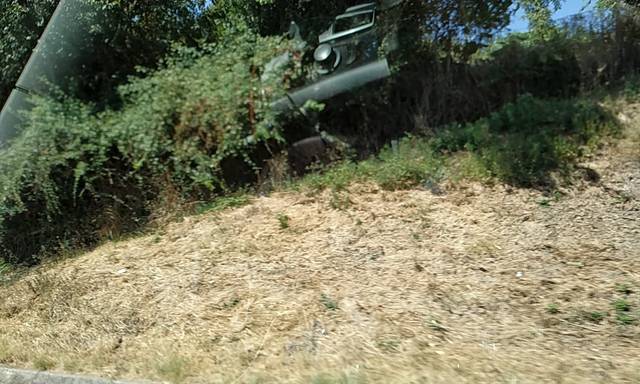
Region: Portugal
Coordinates: 41.221, -8.164